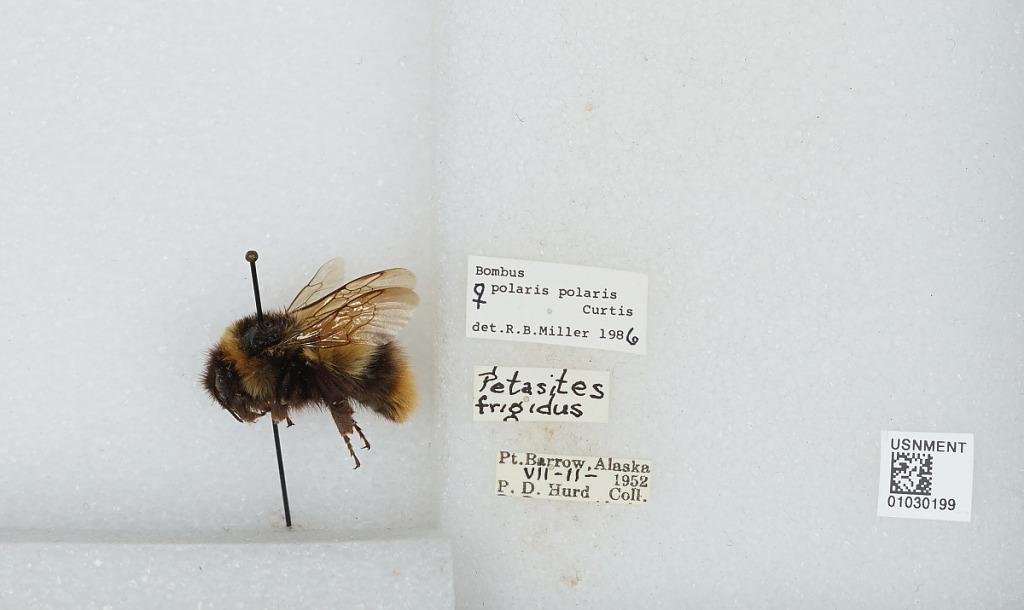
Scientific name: Bombus (Alpinobombus) polaris Curtis
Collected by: P. Hurd
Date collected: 1952-7-11
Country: United States
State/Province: Alaska
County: North Slope
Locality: Point Barrow
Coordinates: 71.3889, -156.479
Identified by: Miller, R. B.